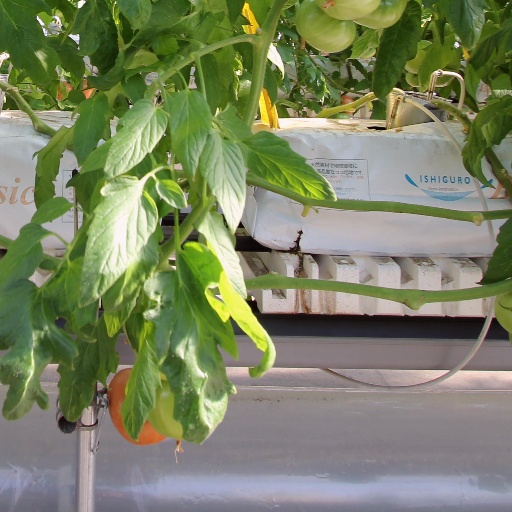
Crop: tomato